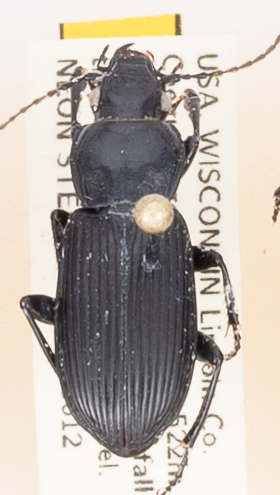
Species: Pterostichus melanarius melanarius
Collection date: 2018-06-12
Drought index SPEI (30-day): -1.444
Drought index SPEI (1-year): -0.152
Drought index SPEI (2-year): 1.93